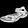
Label: Sandal